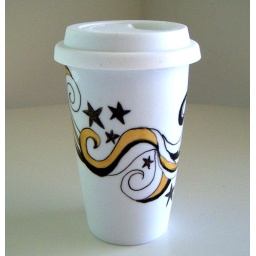
Hand painted ceramic mug with metallic gold and black swirls surrounded by sketchy stars.